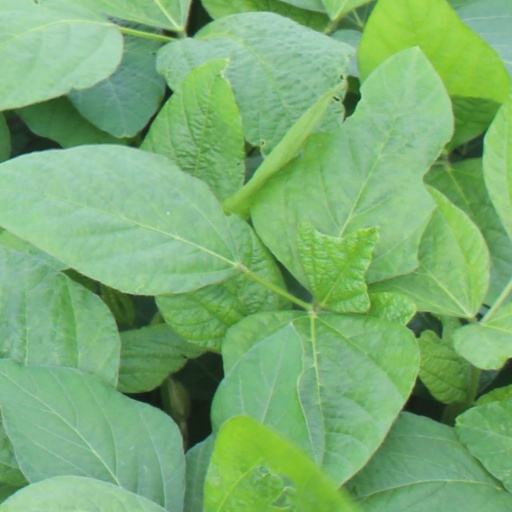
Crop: soybean